979

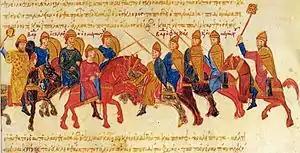
Clash between the armies of Skleros and Phokas. Miniature from the "Madrid Skylitzes".

Year 979 (CMLXXIX) was a common year starting on Wednesday of the Julian calendar. It was the 979th year of the Common Era and the Anno Domini designation, the 979th year of the 1st millennium, the 79th year of the 10th century, and the 10th and last year of the 970s decade.